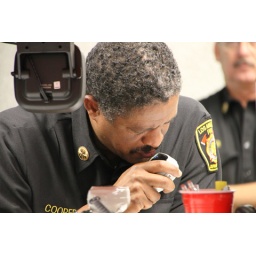
Battalion Commander K. Cooper uses the radio to communicate to the field during a simulated river rescue in downtown Los Angeles.